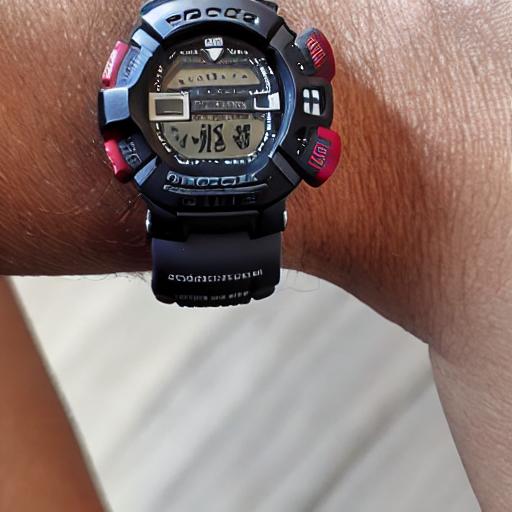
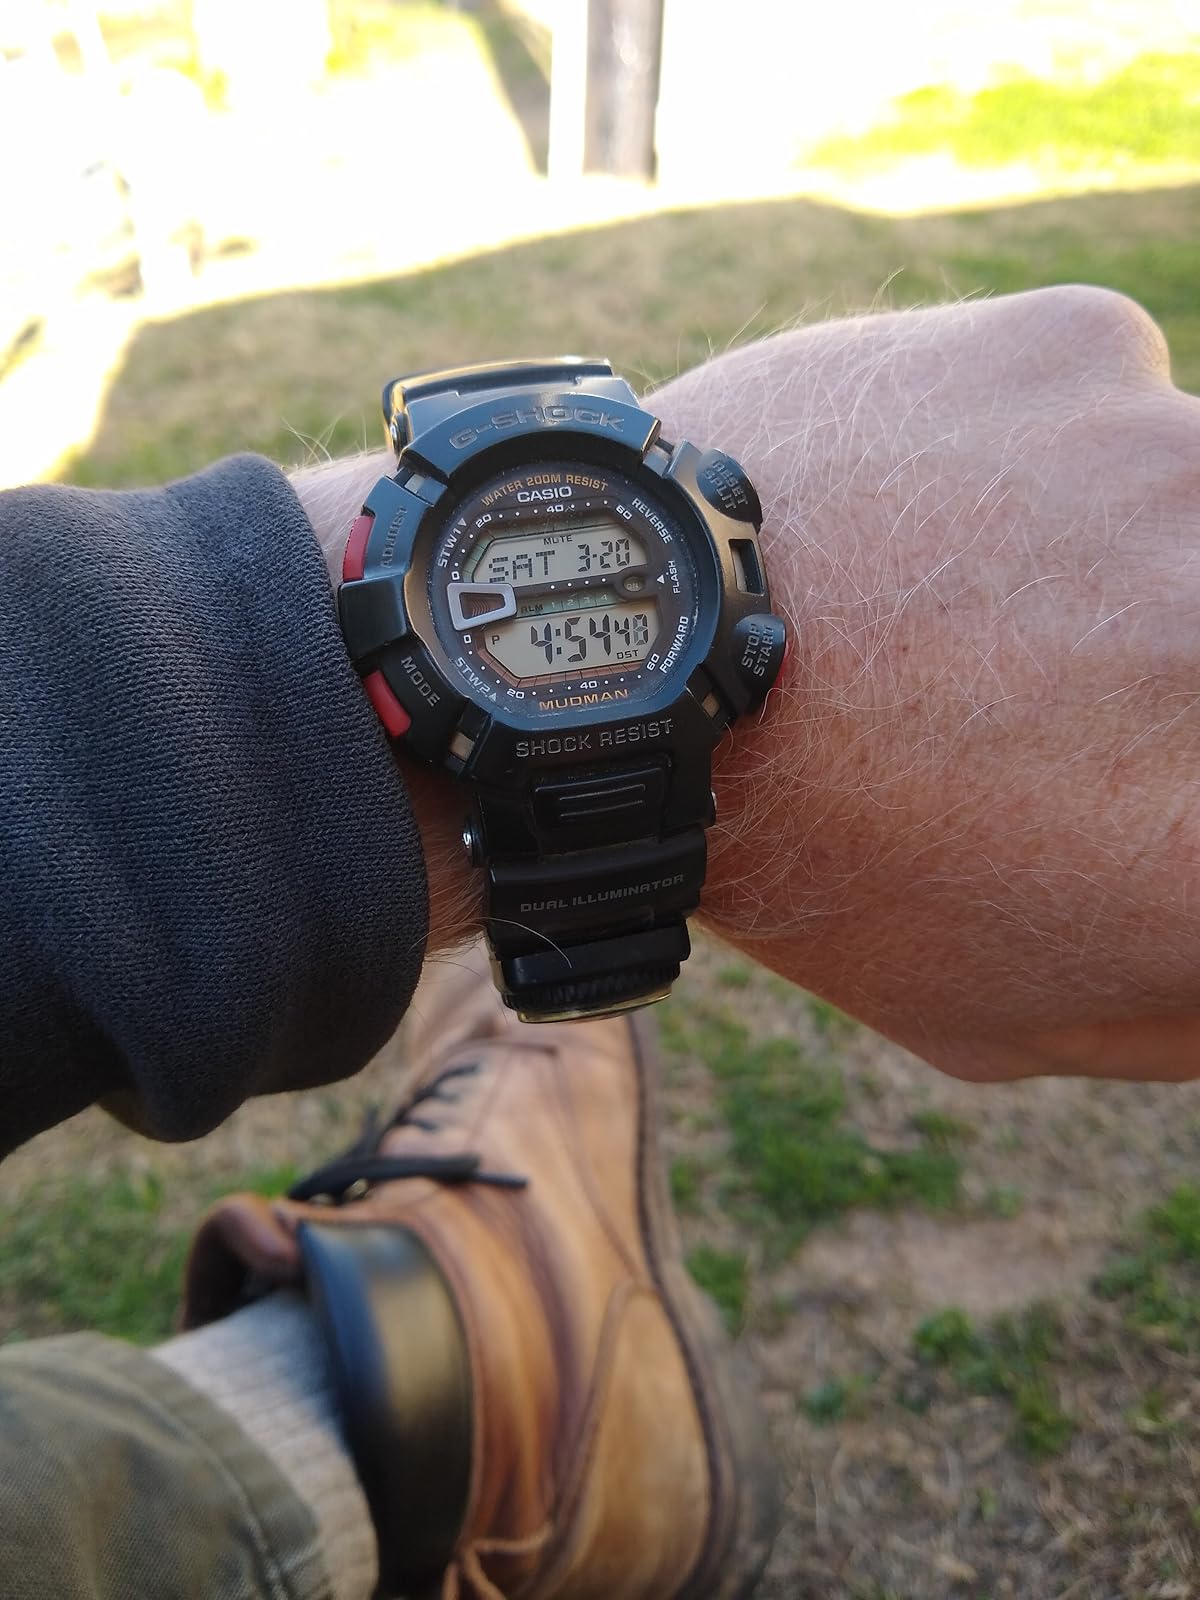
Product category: accessories_watch
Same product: no